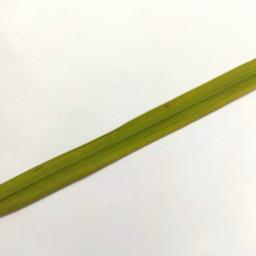
Label: Rice___Brown_Spot